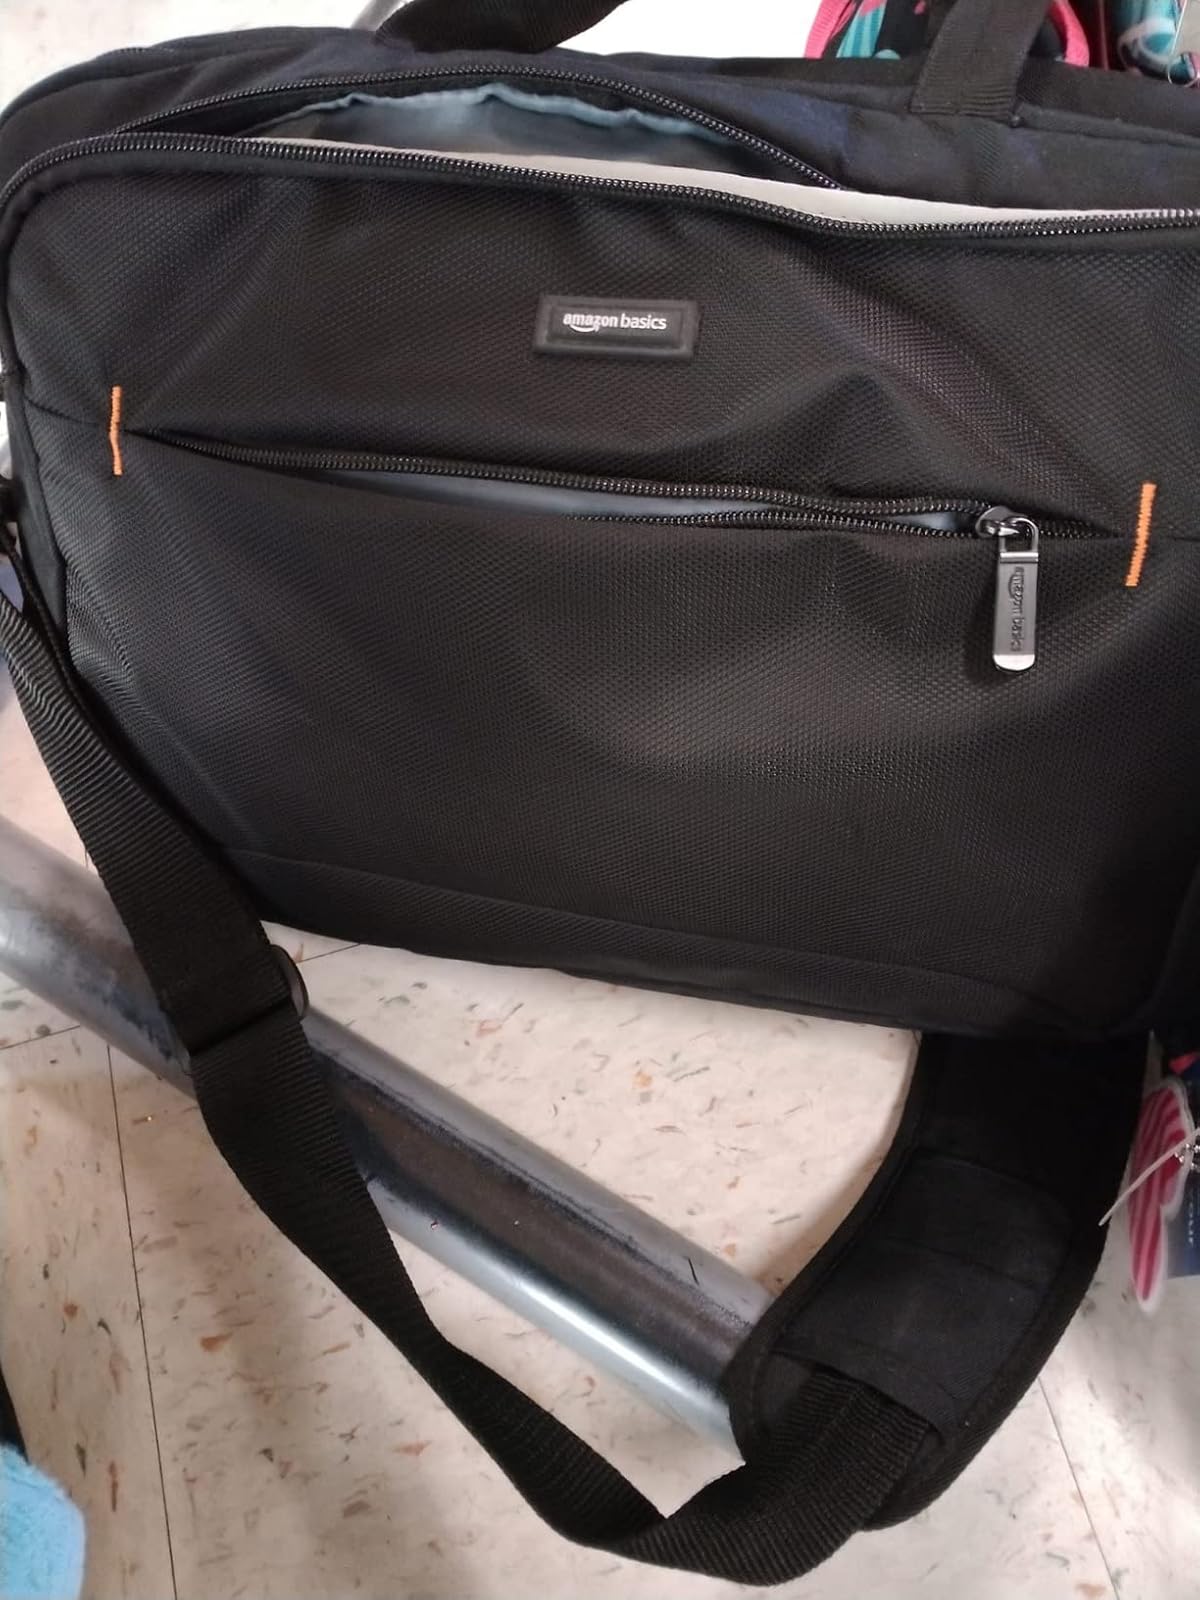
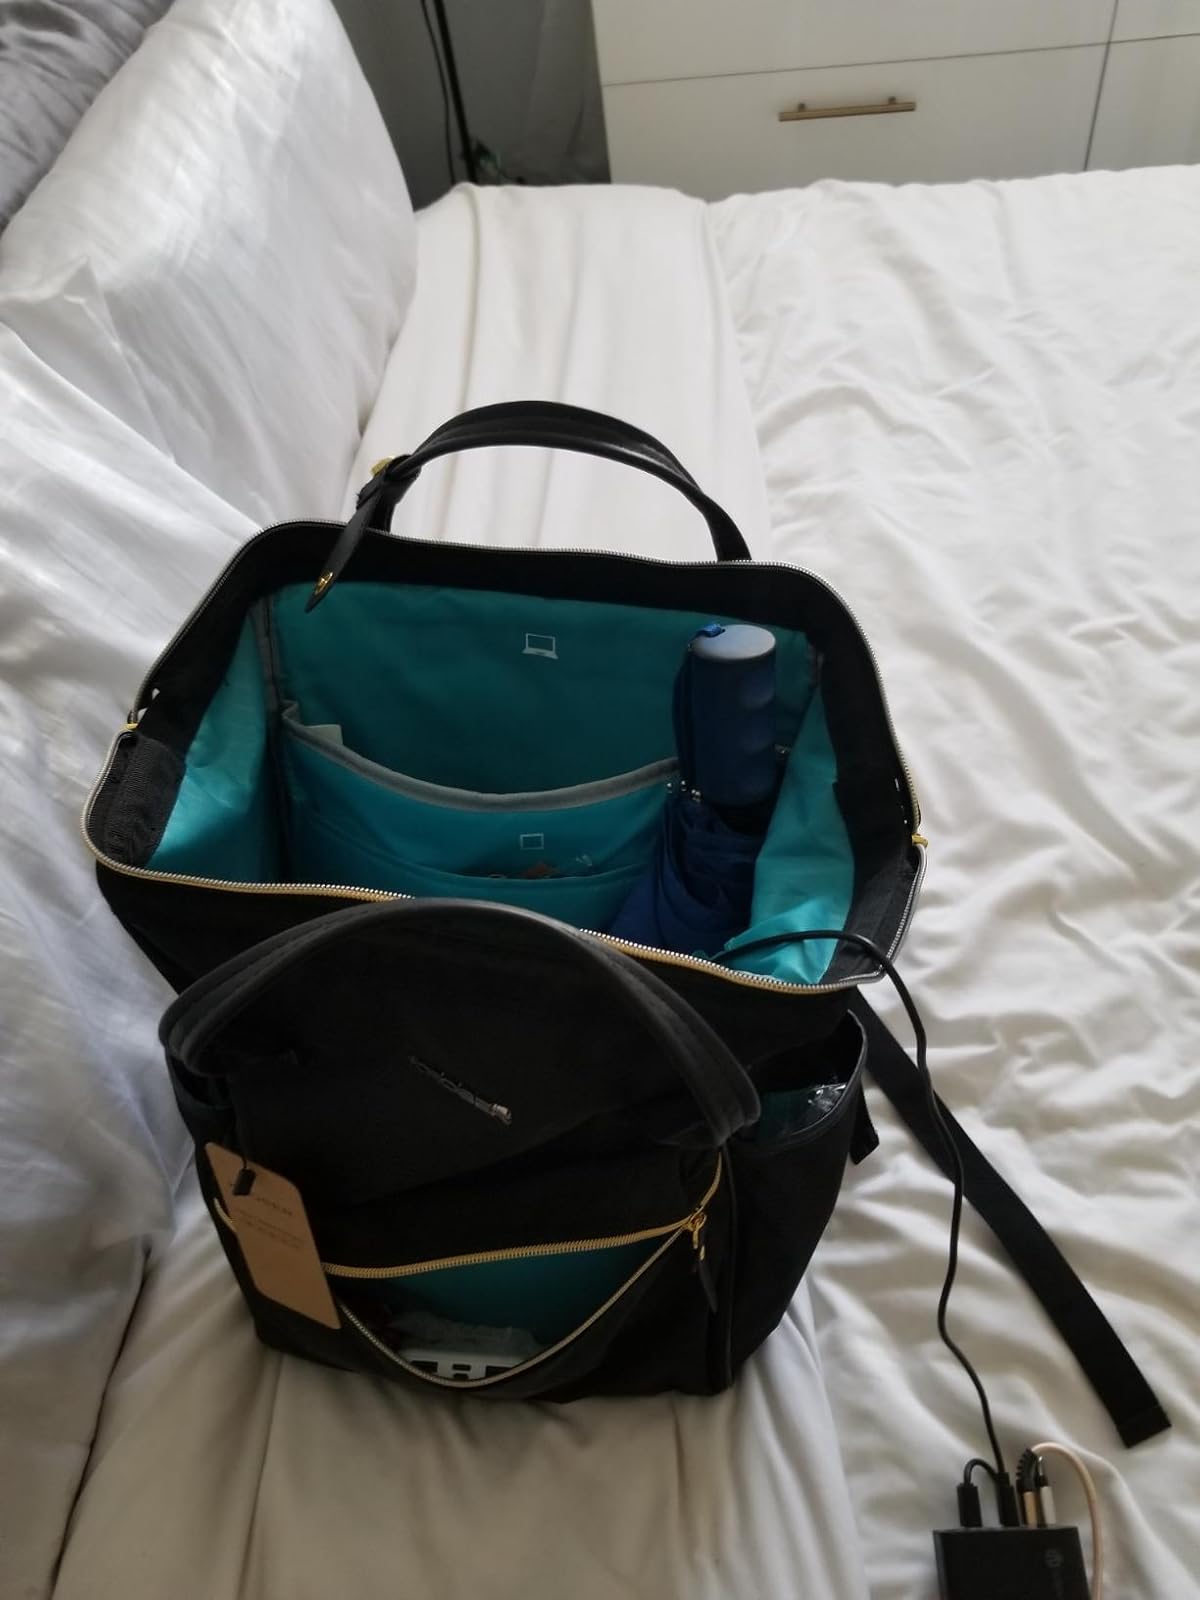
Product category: bag
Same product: no